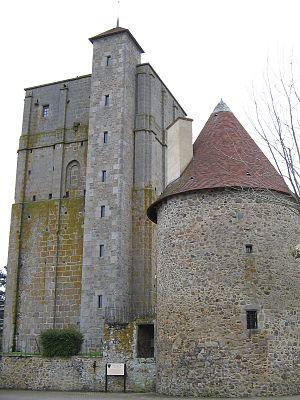
Donjon de la Toque à Huriel
Sur les pas des maîtres sonneurs est un itinéraire pédestre, long d’environ 190 km, qui parcourt les départements de l'Indre, du Cher, de l'Allier et de la Creuse.
Huriel est une commune française, située dans le département de l'Allier en région d'Auvergne-Rhône-Alpes.